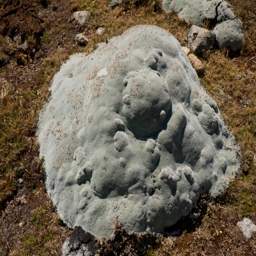
... and realized that even the rocks were actually plants .